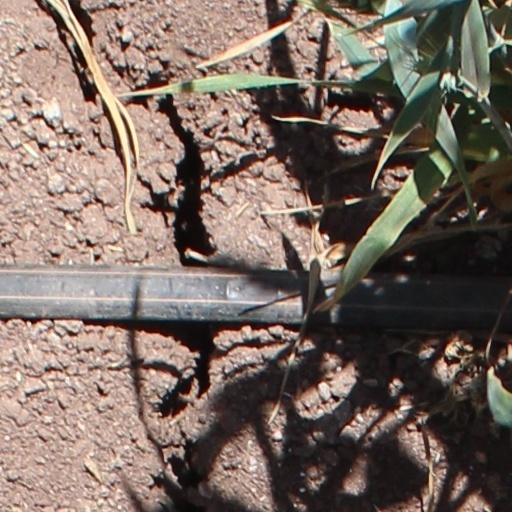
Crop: wheat